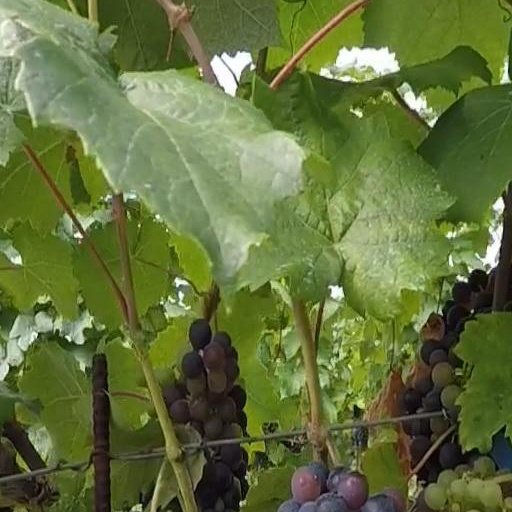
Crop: grape